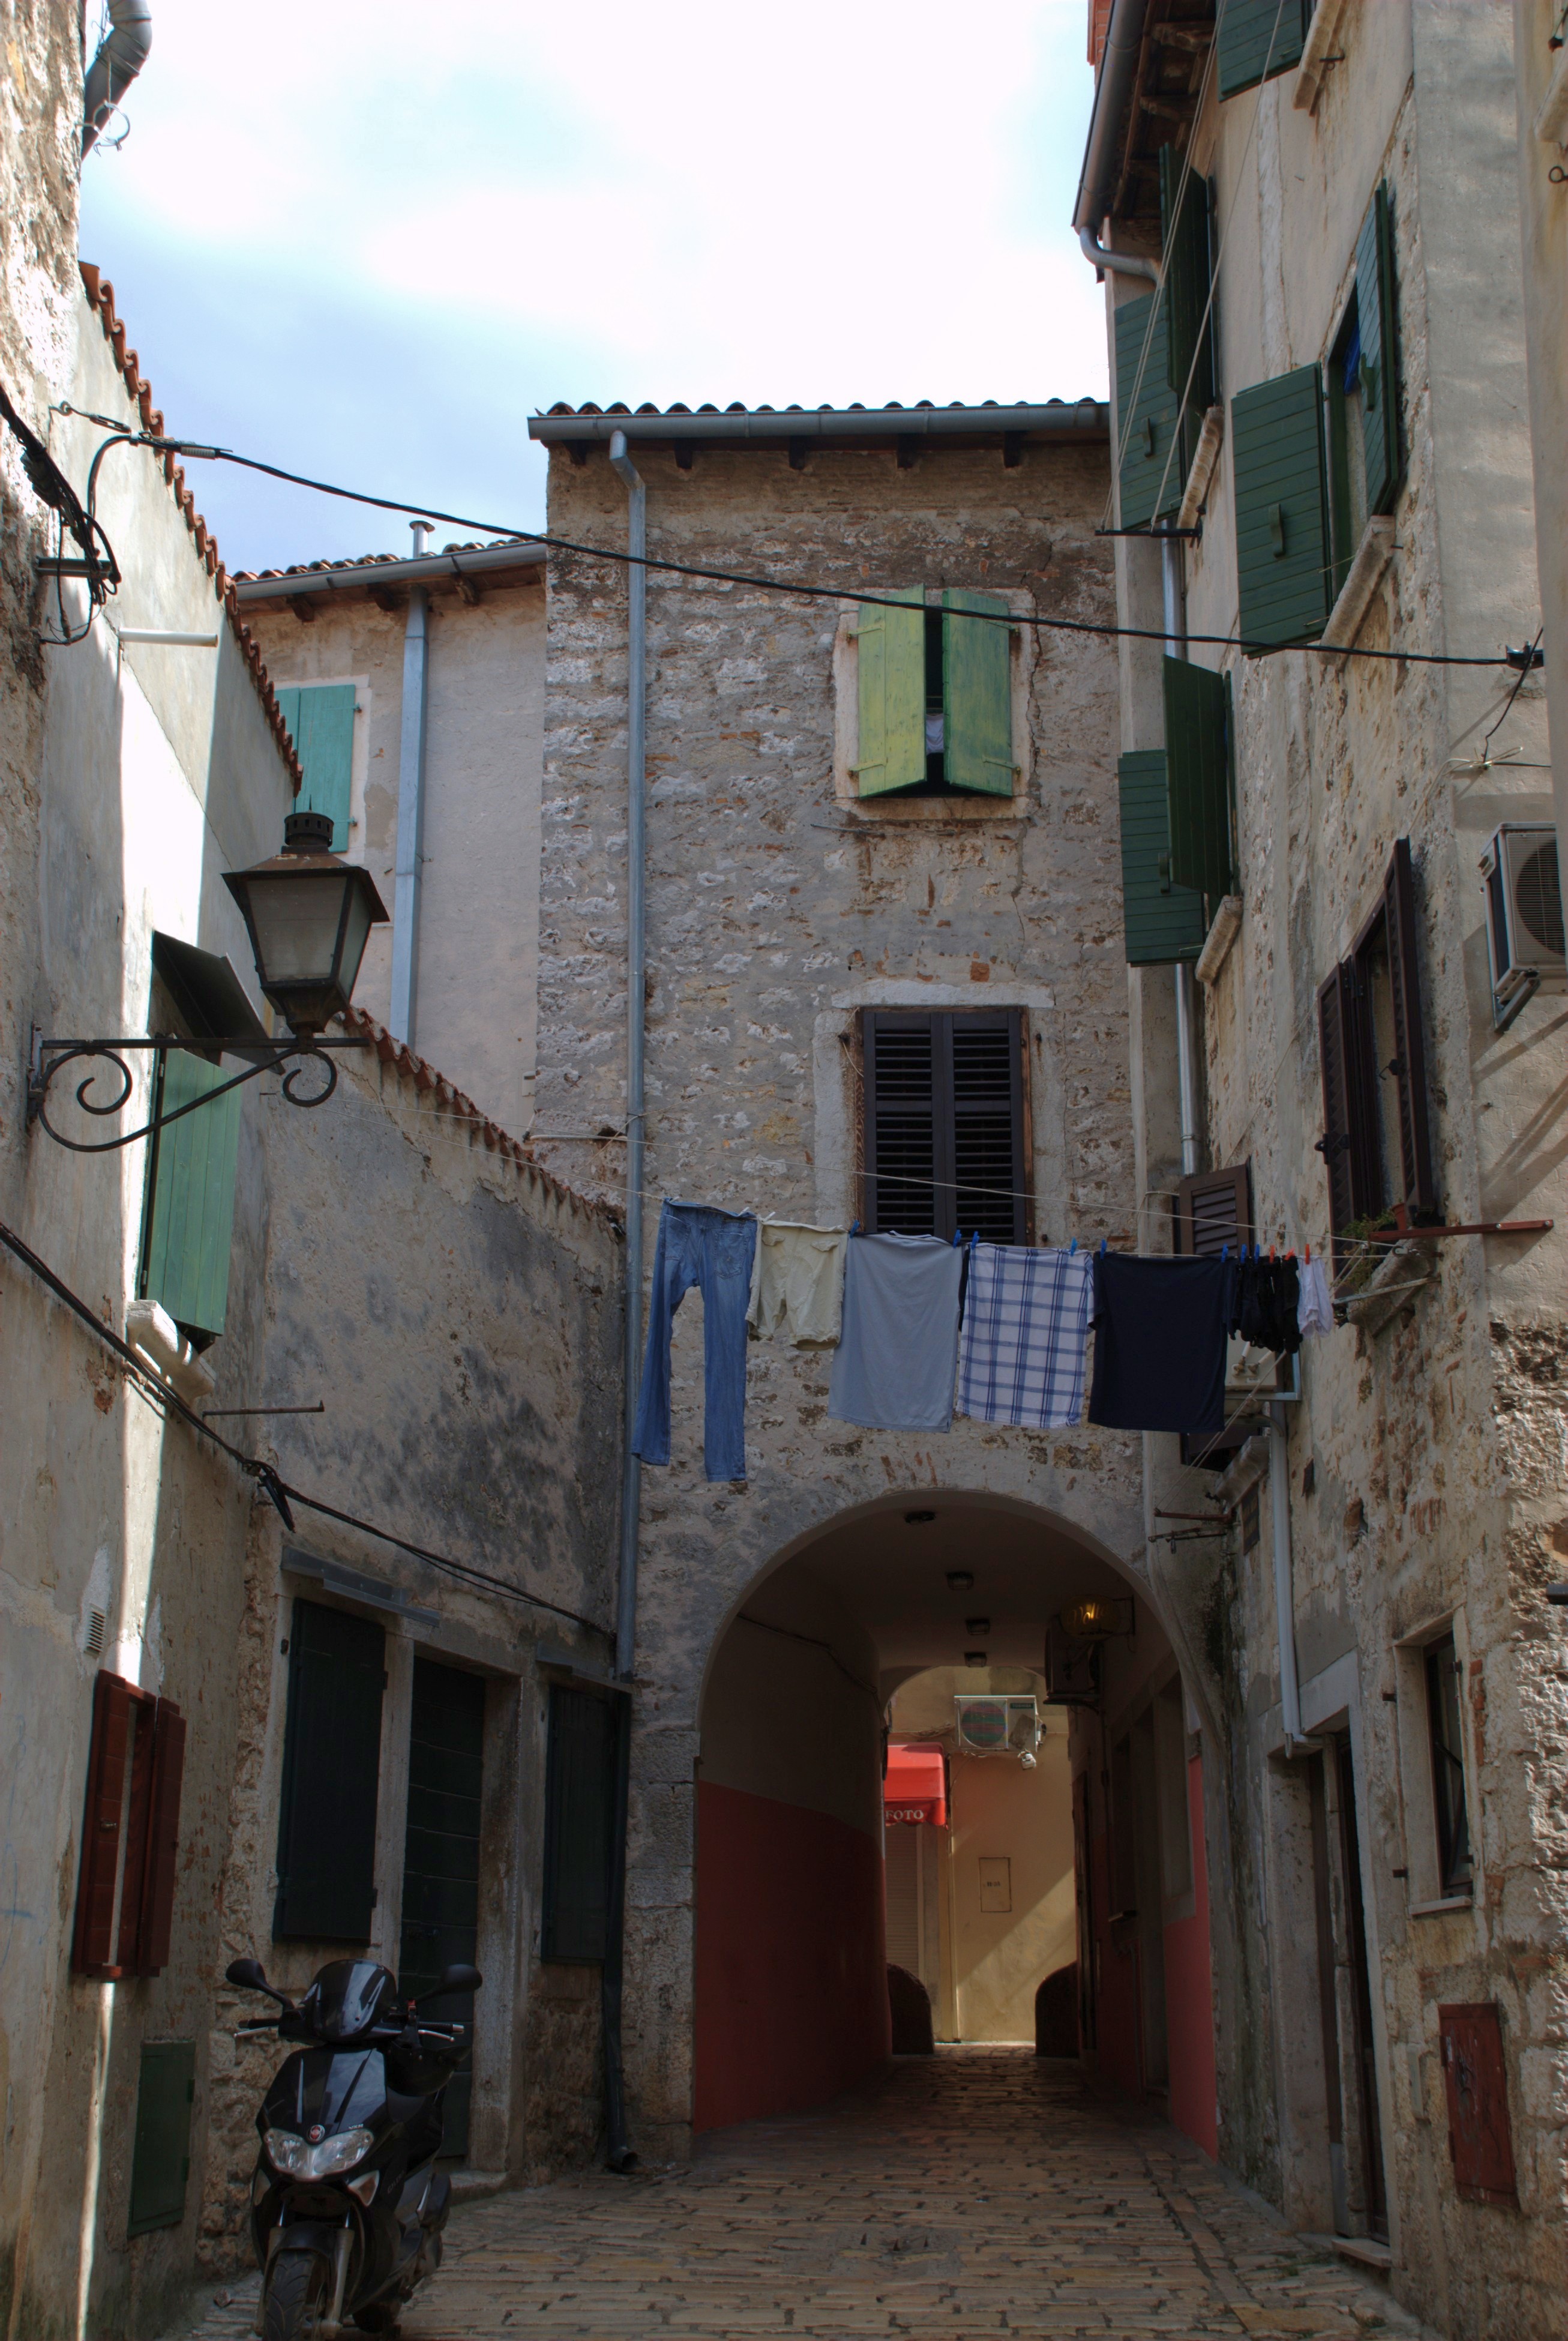
architecture, road, street, house, town, alley, city, wall, cityscape, village, europe, facade, tourism, croatia, infrastructure, history, middle ages, istria, adriatic, rovigno, rovinj, jadran, istra, neighbourhood, urban area, ancient history, human settlement